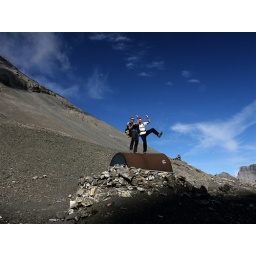
the boys in blue